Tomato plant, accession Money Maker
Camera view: vertical (180 deg); turntable rotation: 210 degrees
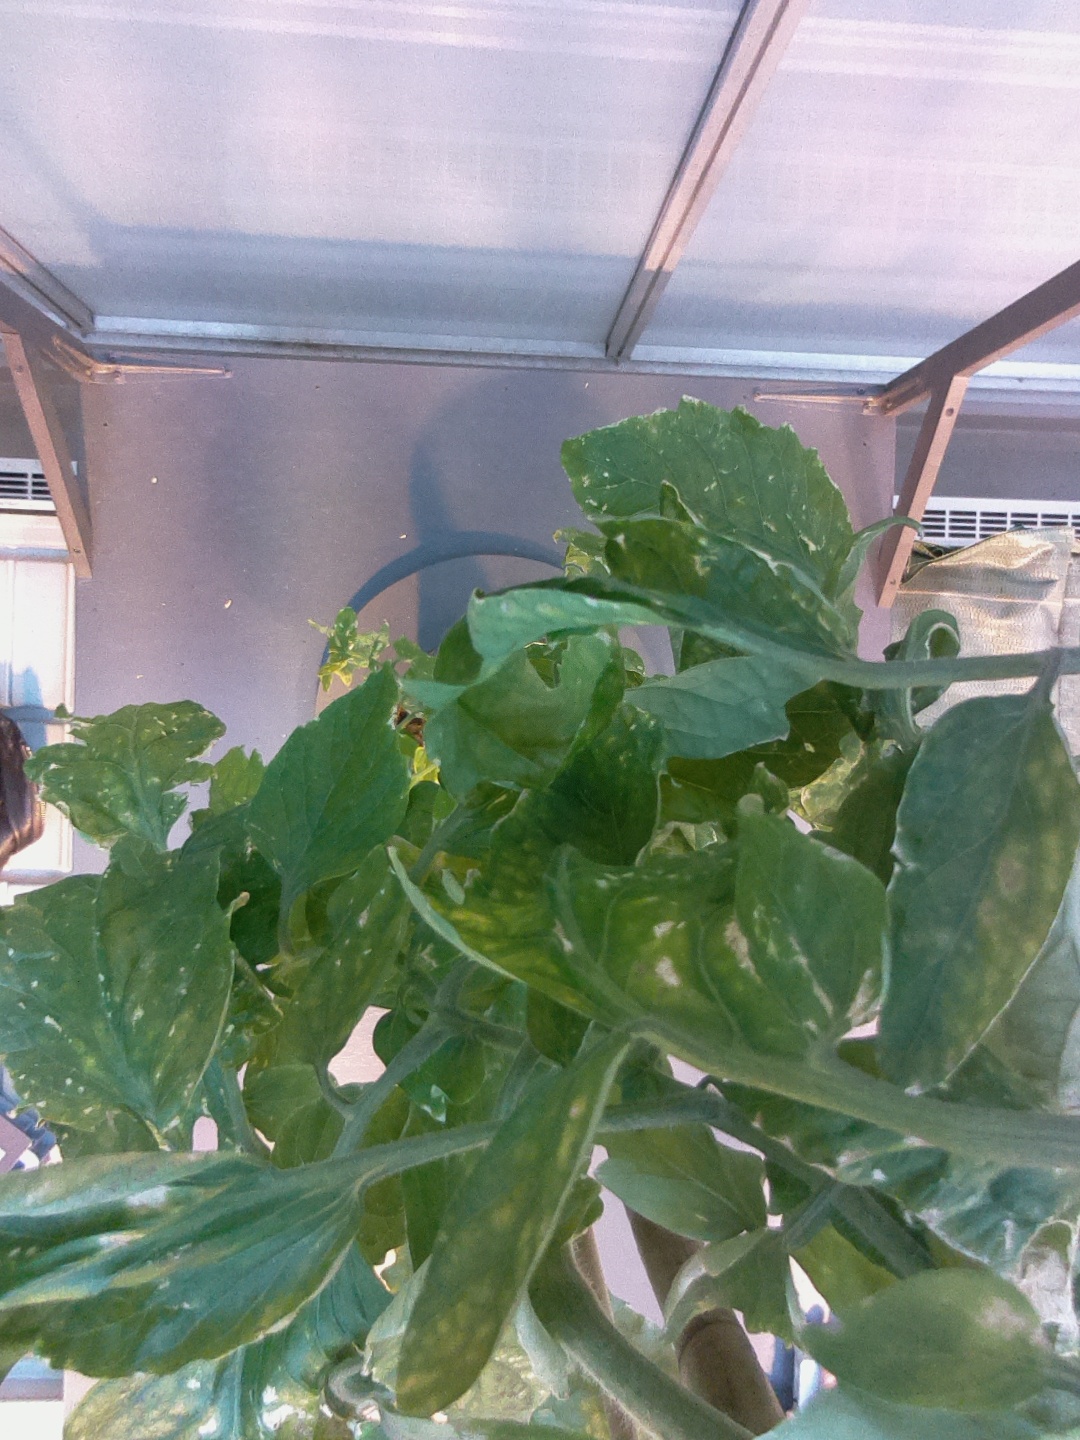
BBCH growth stage 80: fruits start showing typical ripe color (orange -> red)